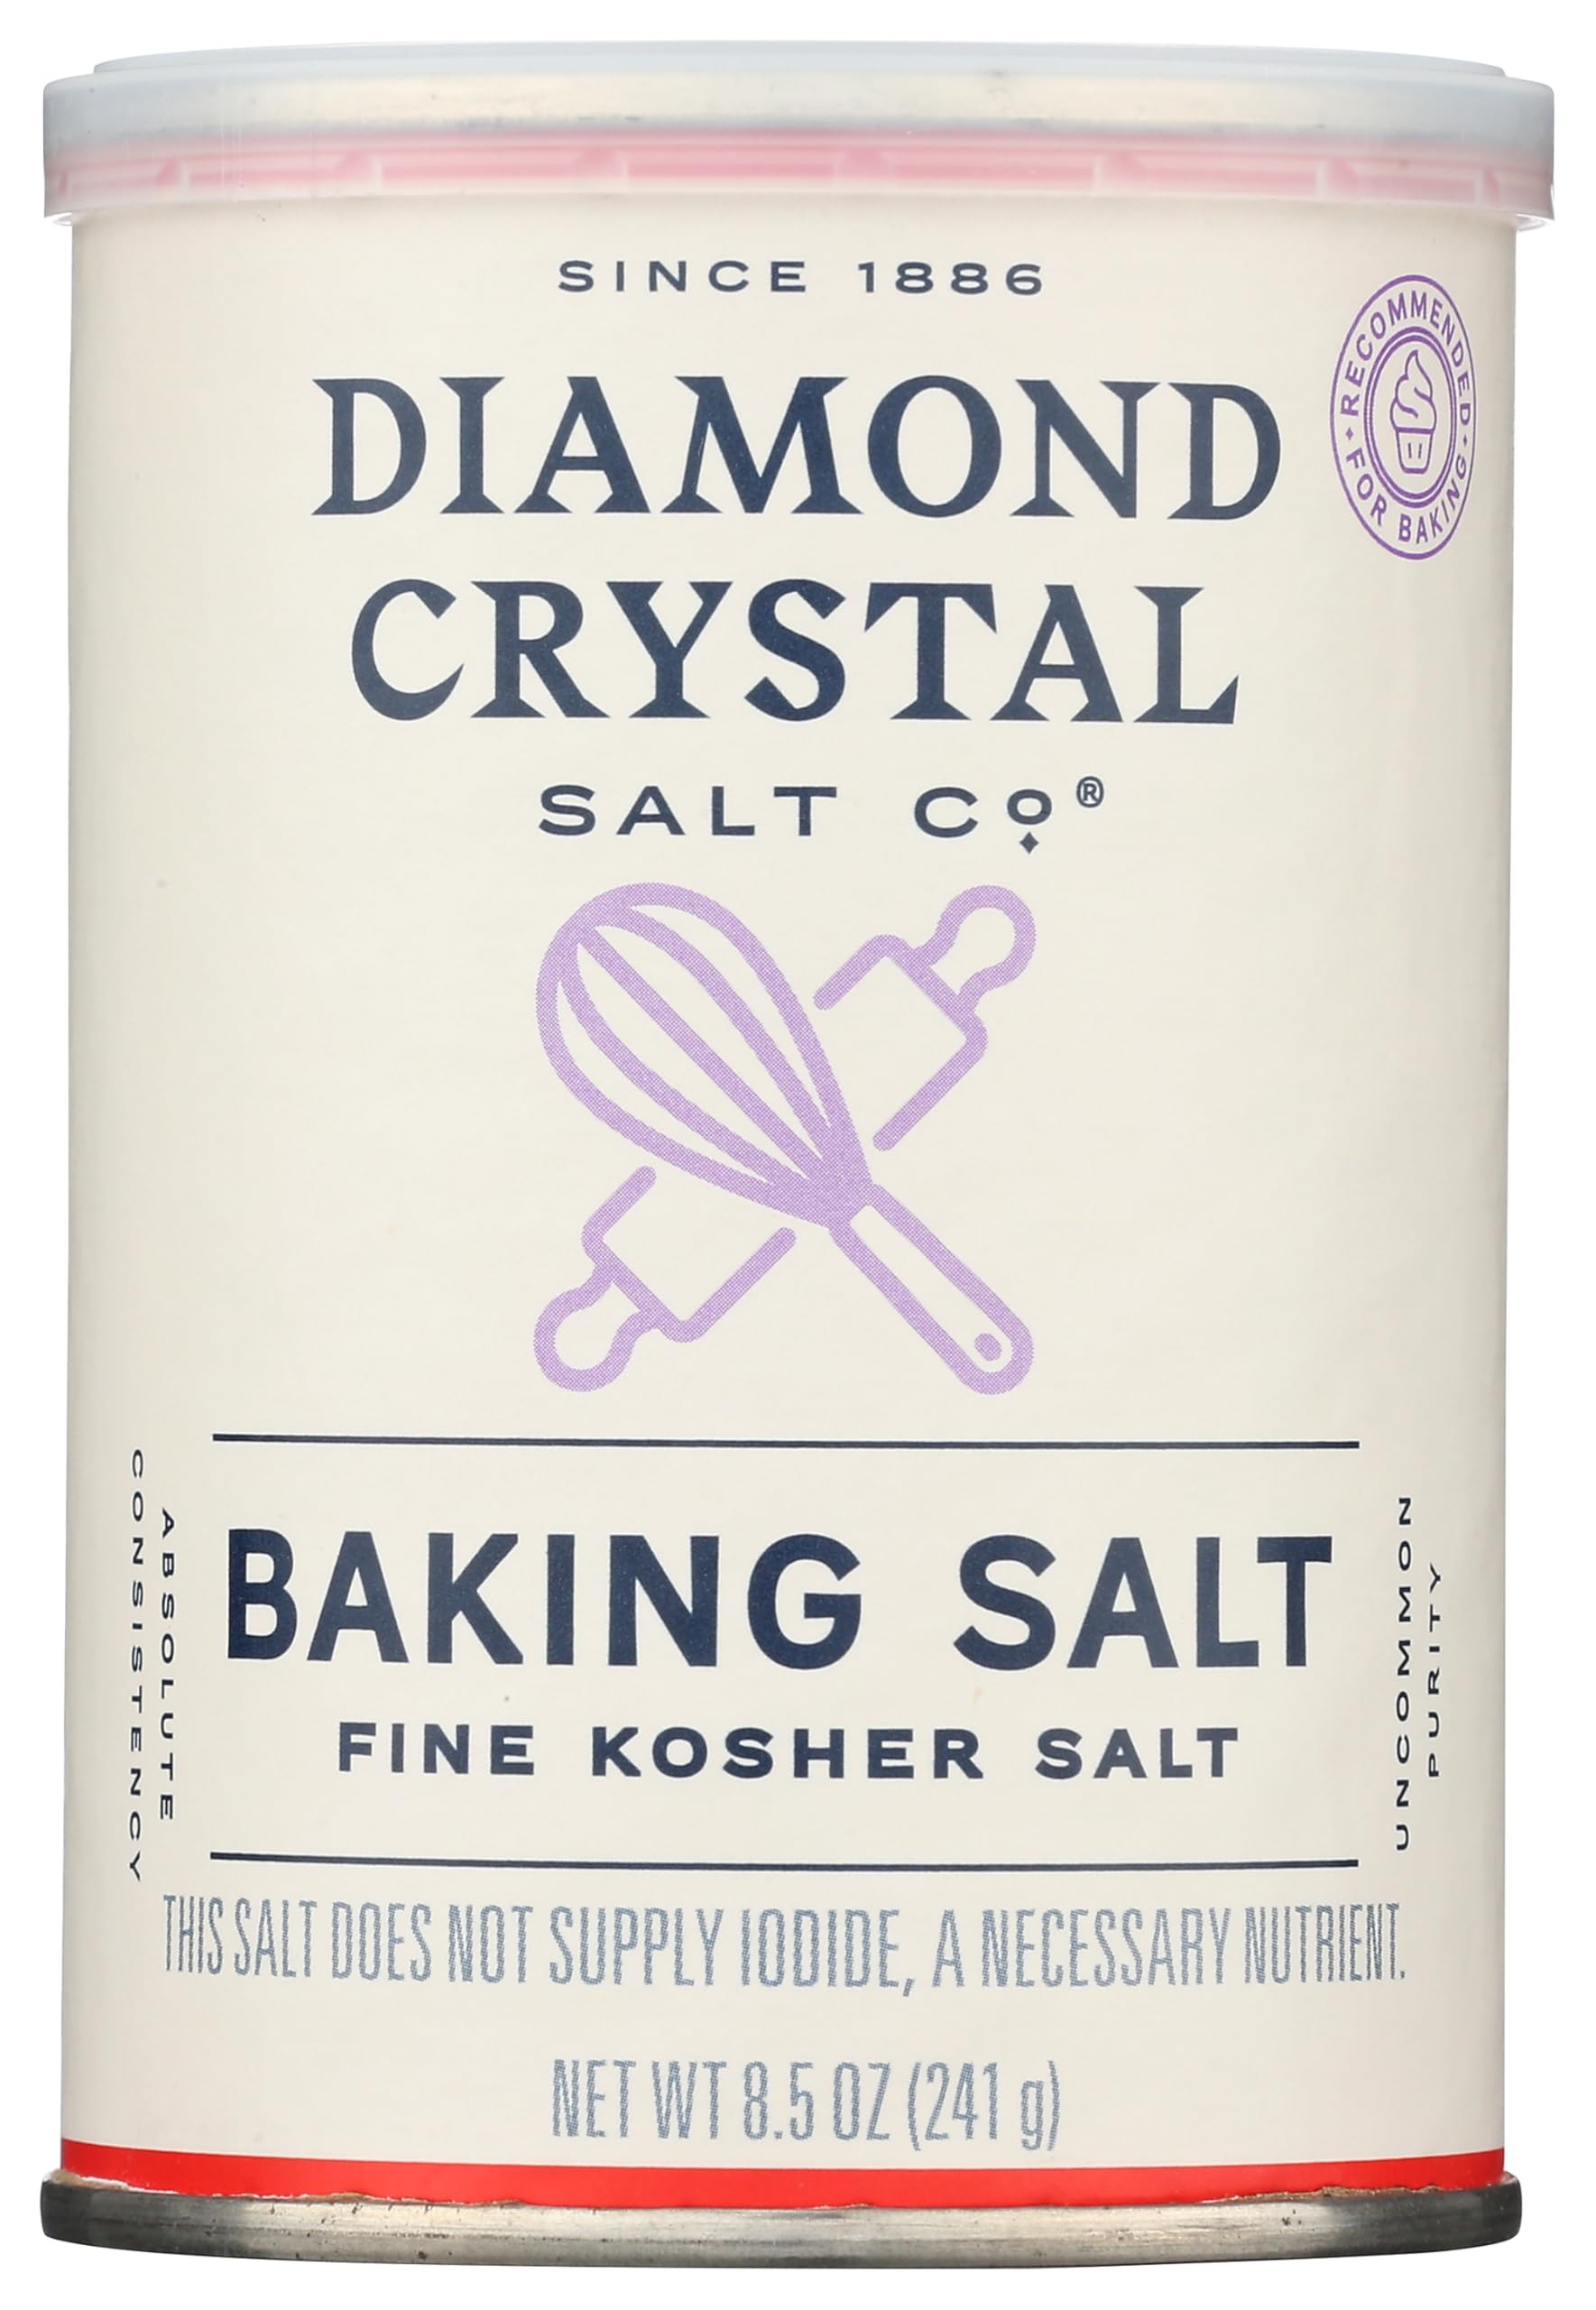
Item Name: Diamond Crystal Baking Salt, Fine Kosher Salt 8.5oz
Bullet Point 1: Delivering 2-3x faster dissolvability
Bullet Point 2: Better blendability in doughs and batter
Bullet Point 3: No additives
Product Description: Introducing a first of it’s kind salt crafted for delivering superior results for baking, Diamond Crystal Salt Co. Baking Salt Fine Kosher Salt. Salt plays a critical role in baking, balancing flavors, especially sweetness. It impacts the consistency of doughs in breads and crusts. Salt plays a major role in preserving your baking goods, keeping them fresher longer. Our fine kosher baking salt is additive-free. You may experience some clumping or caking of your salt. You can easily break any clumps with a teaspoon or agitation. This is a natural occurrence with an extra fine cut of salt with no additives.
Value: 8.5
Unit: Ounce

Price: 15.56